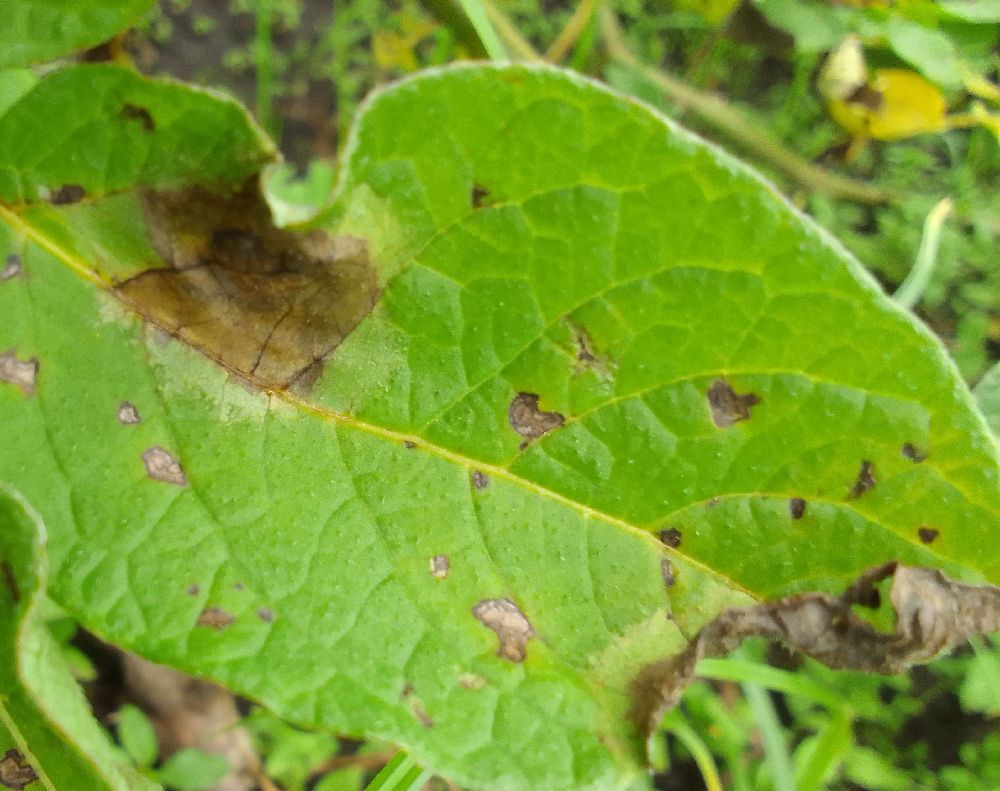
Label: Late blight